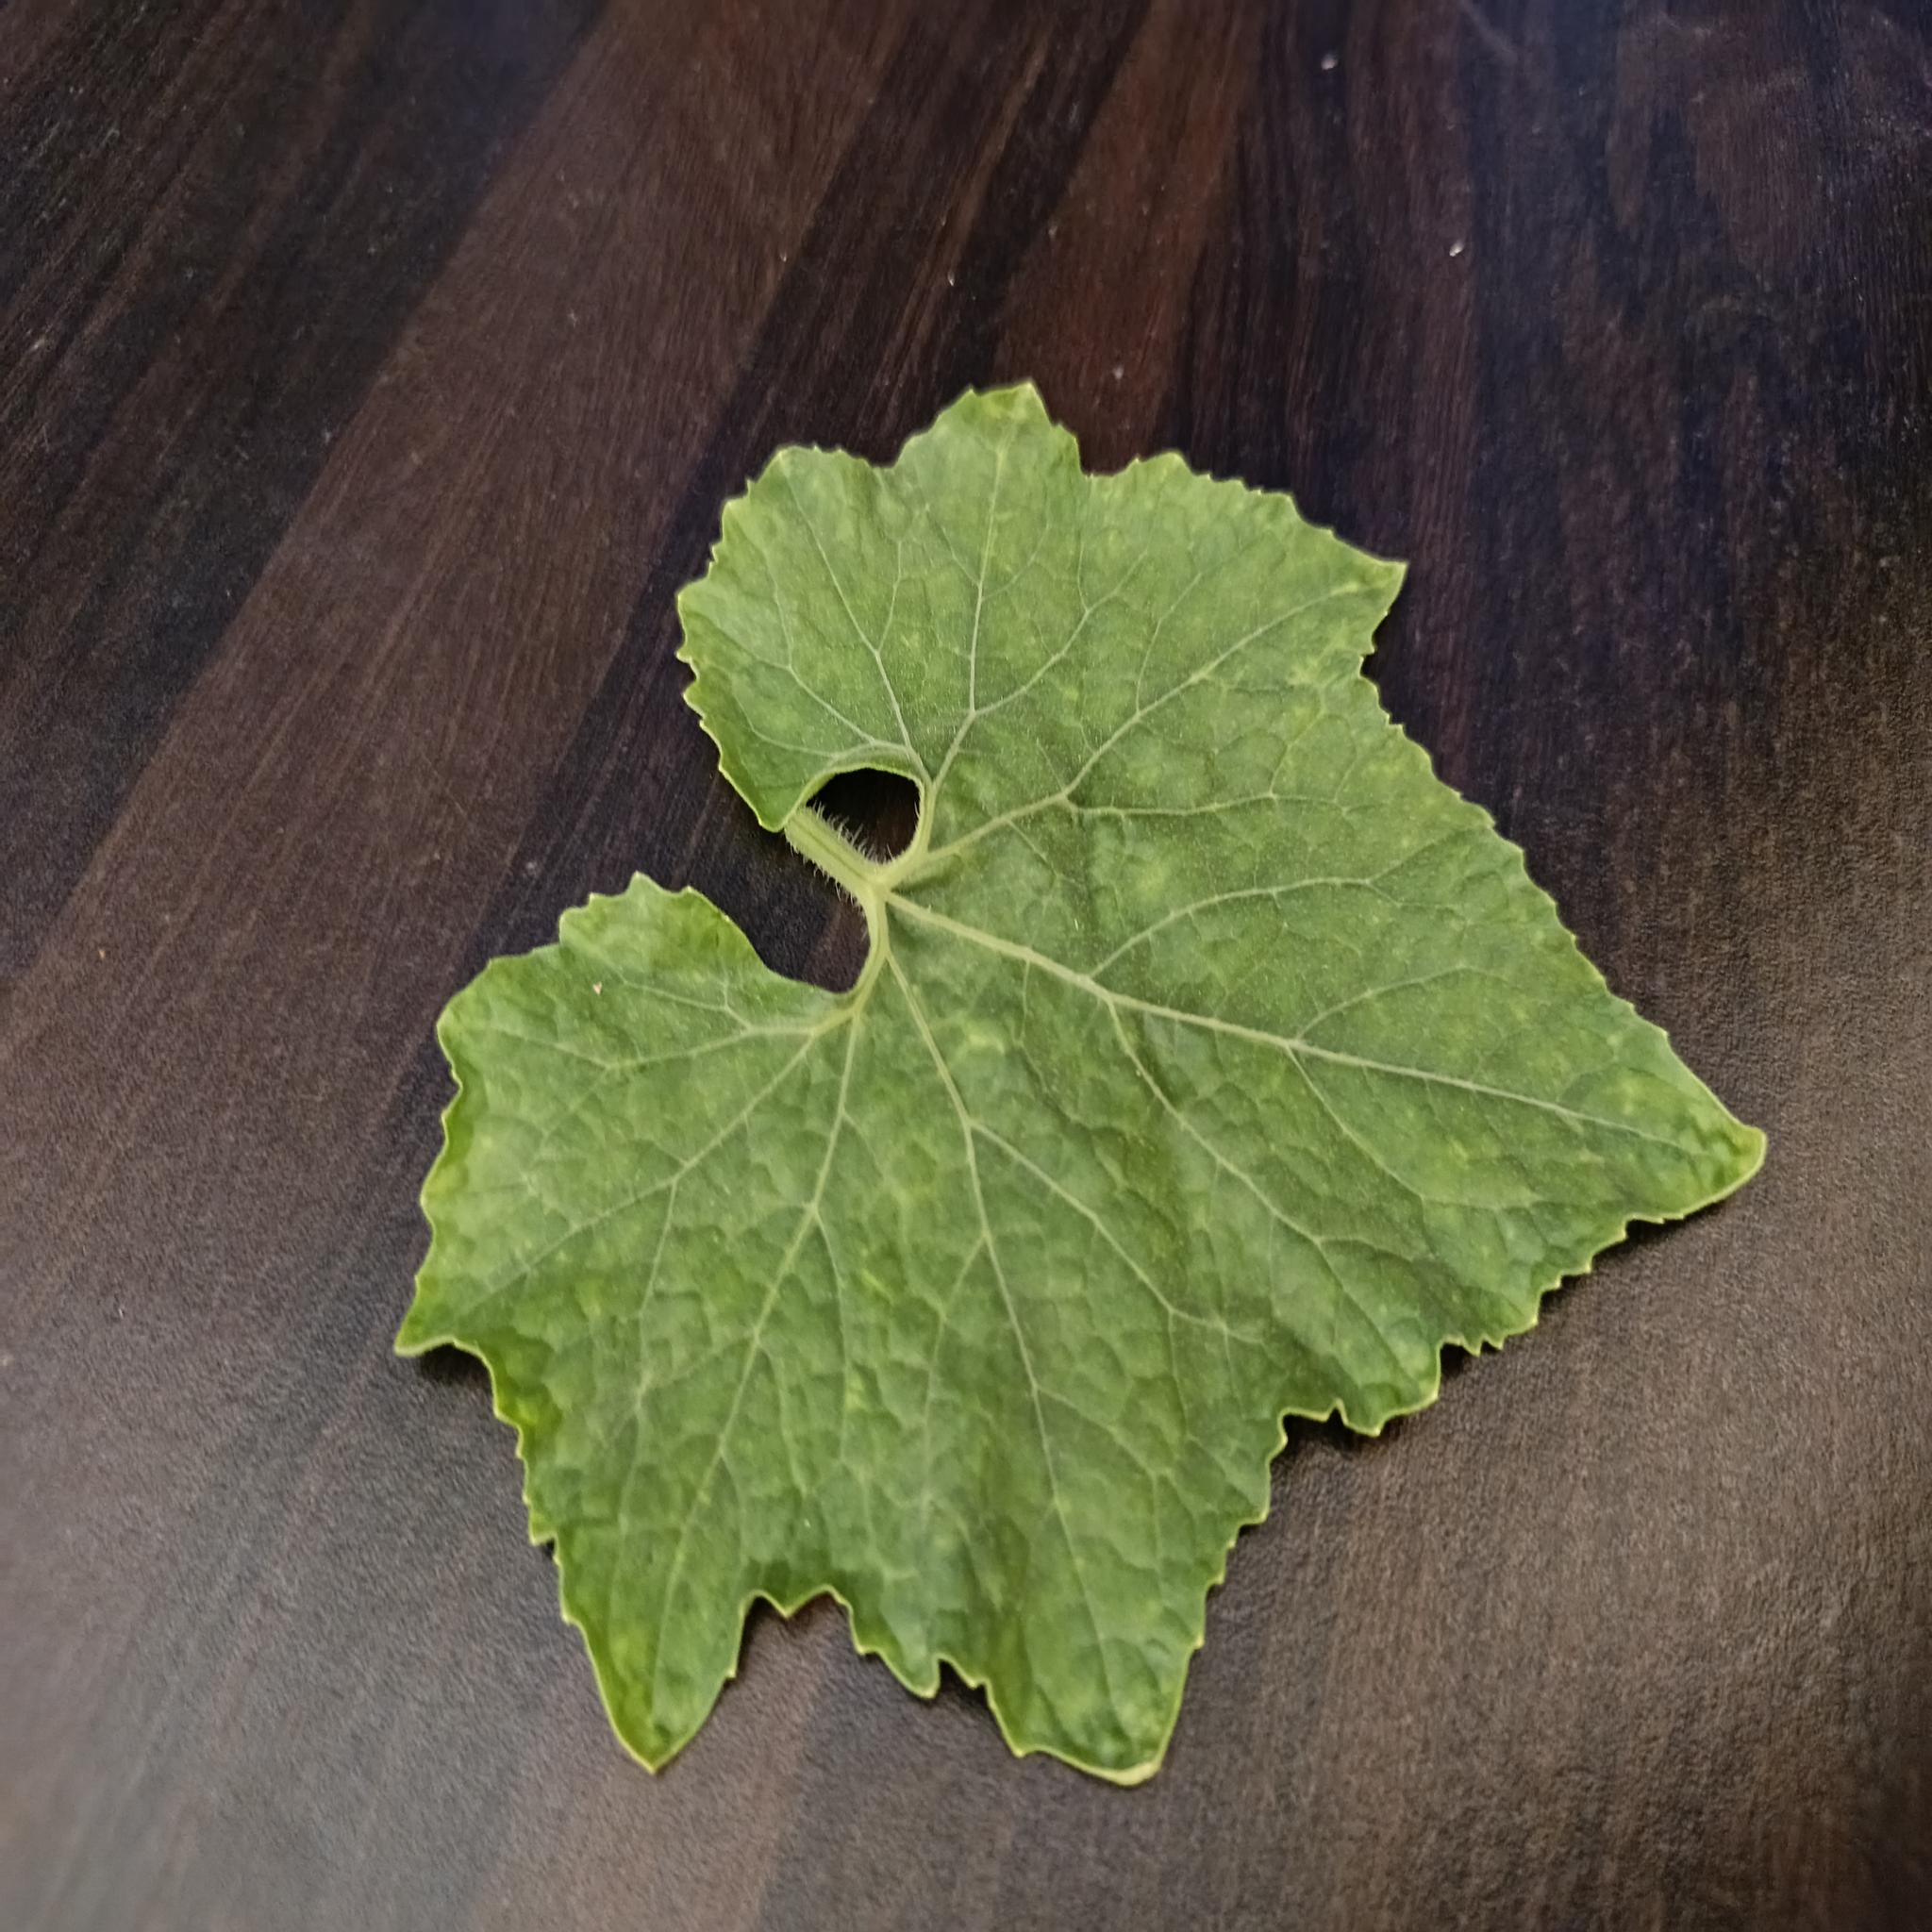
Label: Healthy